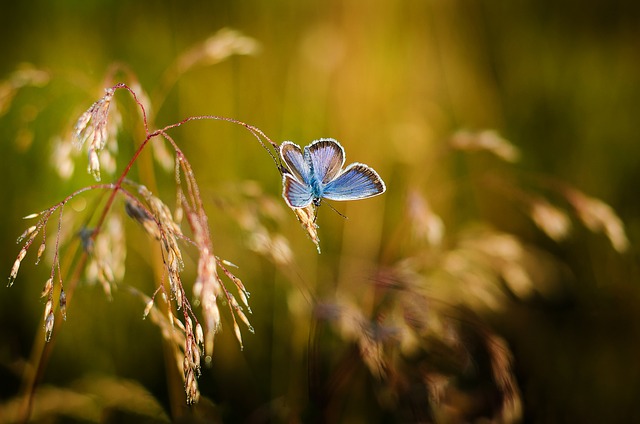
Label: butterfly